Soudal Quick-Step

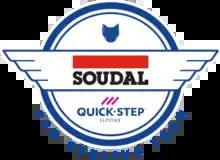

Soudal–Quick-Step is a Belgian UCI WorldTeam cycling team led by team manager Jurgen Foré. The directeurs sportifs are Davide Bramati, Iljo Keisse, Klaas Lodewyck, Wilfried Peeters, Tom Steels, Geert Van Bondt, Dries Devenyns and Kevin Hulsmans.